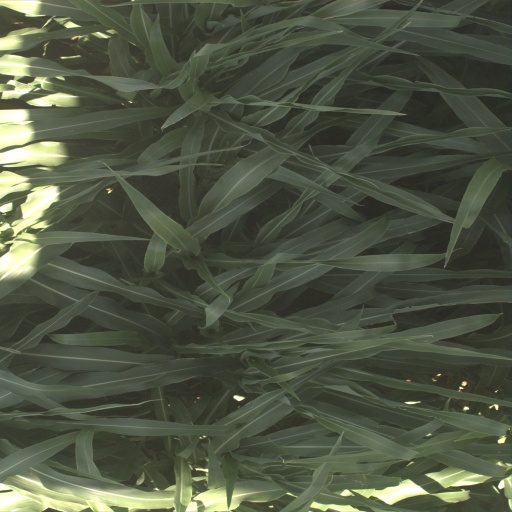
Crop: sorghum